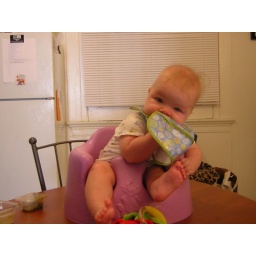
5m3w5d in bumbo chair with monkeys 8